Frank C. Craighead Sr.

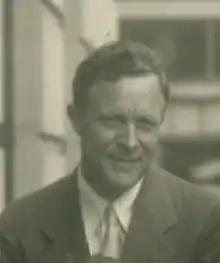

Frank Cooper Craighead Sr. (1890-1982) was an American entomologist and naturalist, who specialized among other subjects on the larvae of Coleoptera.